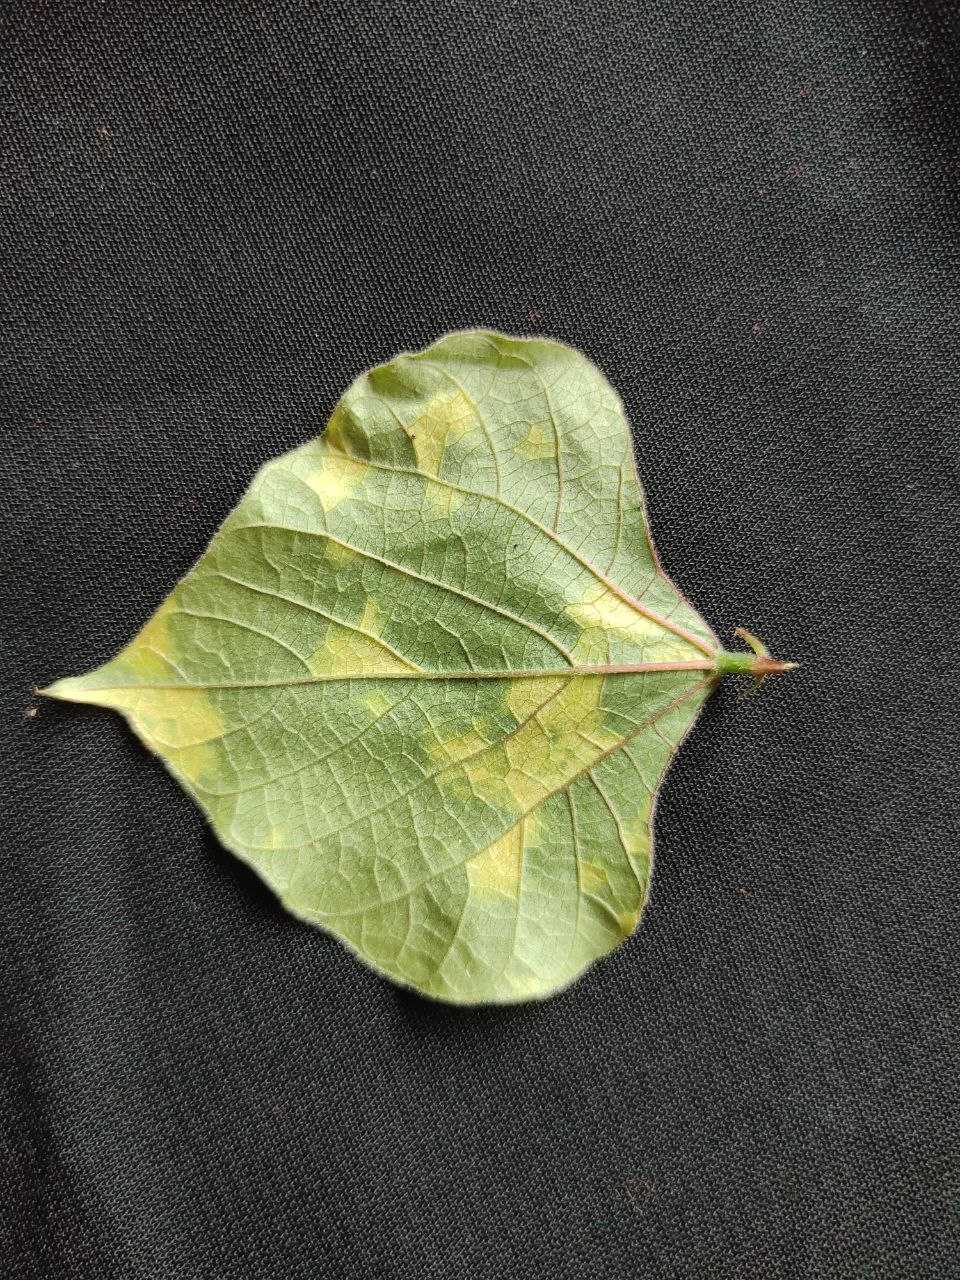
Crop: bean
Leaf condition: Mosaic Virus